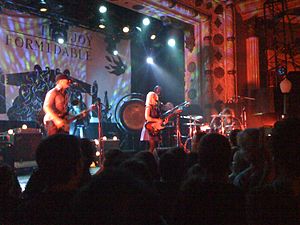
The Joy Formidable
The Joy Formidable i december 2011.
The Joy Formidable er et alternative rock-band fra Wales, Storbritannien.